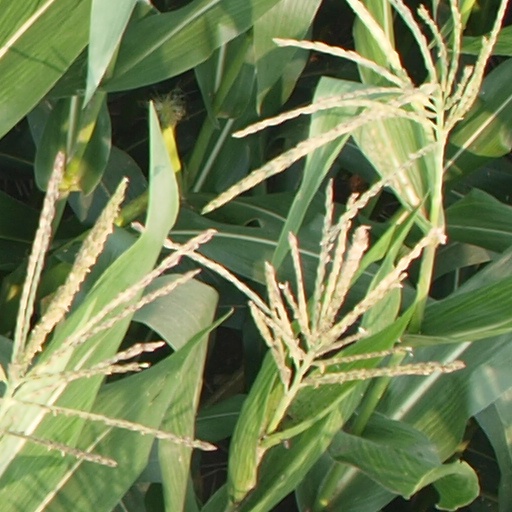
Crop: maize; corn